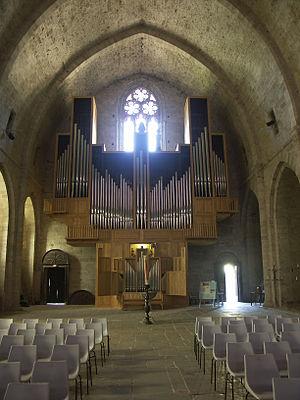
Abbaye de Sylvanès (Aveyron), les orgues.
L'abbaye de Sylvanès, fondée en 1136 par Pons de L' Héras, est une ancienne abbaye cistercienne située dans le Sud-Aveyron, non loin de Camarès et de Belmont-sur-Rance, dans l'ancien diocèse de Vabres, sur la commune de Sylvanès.